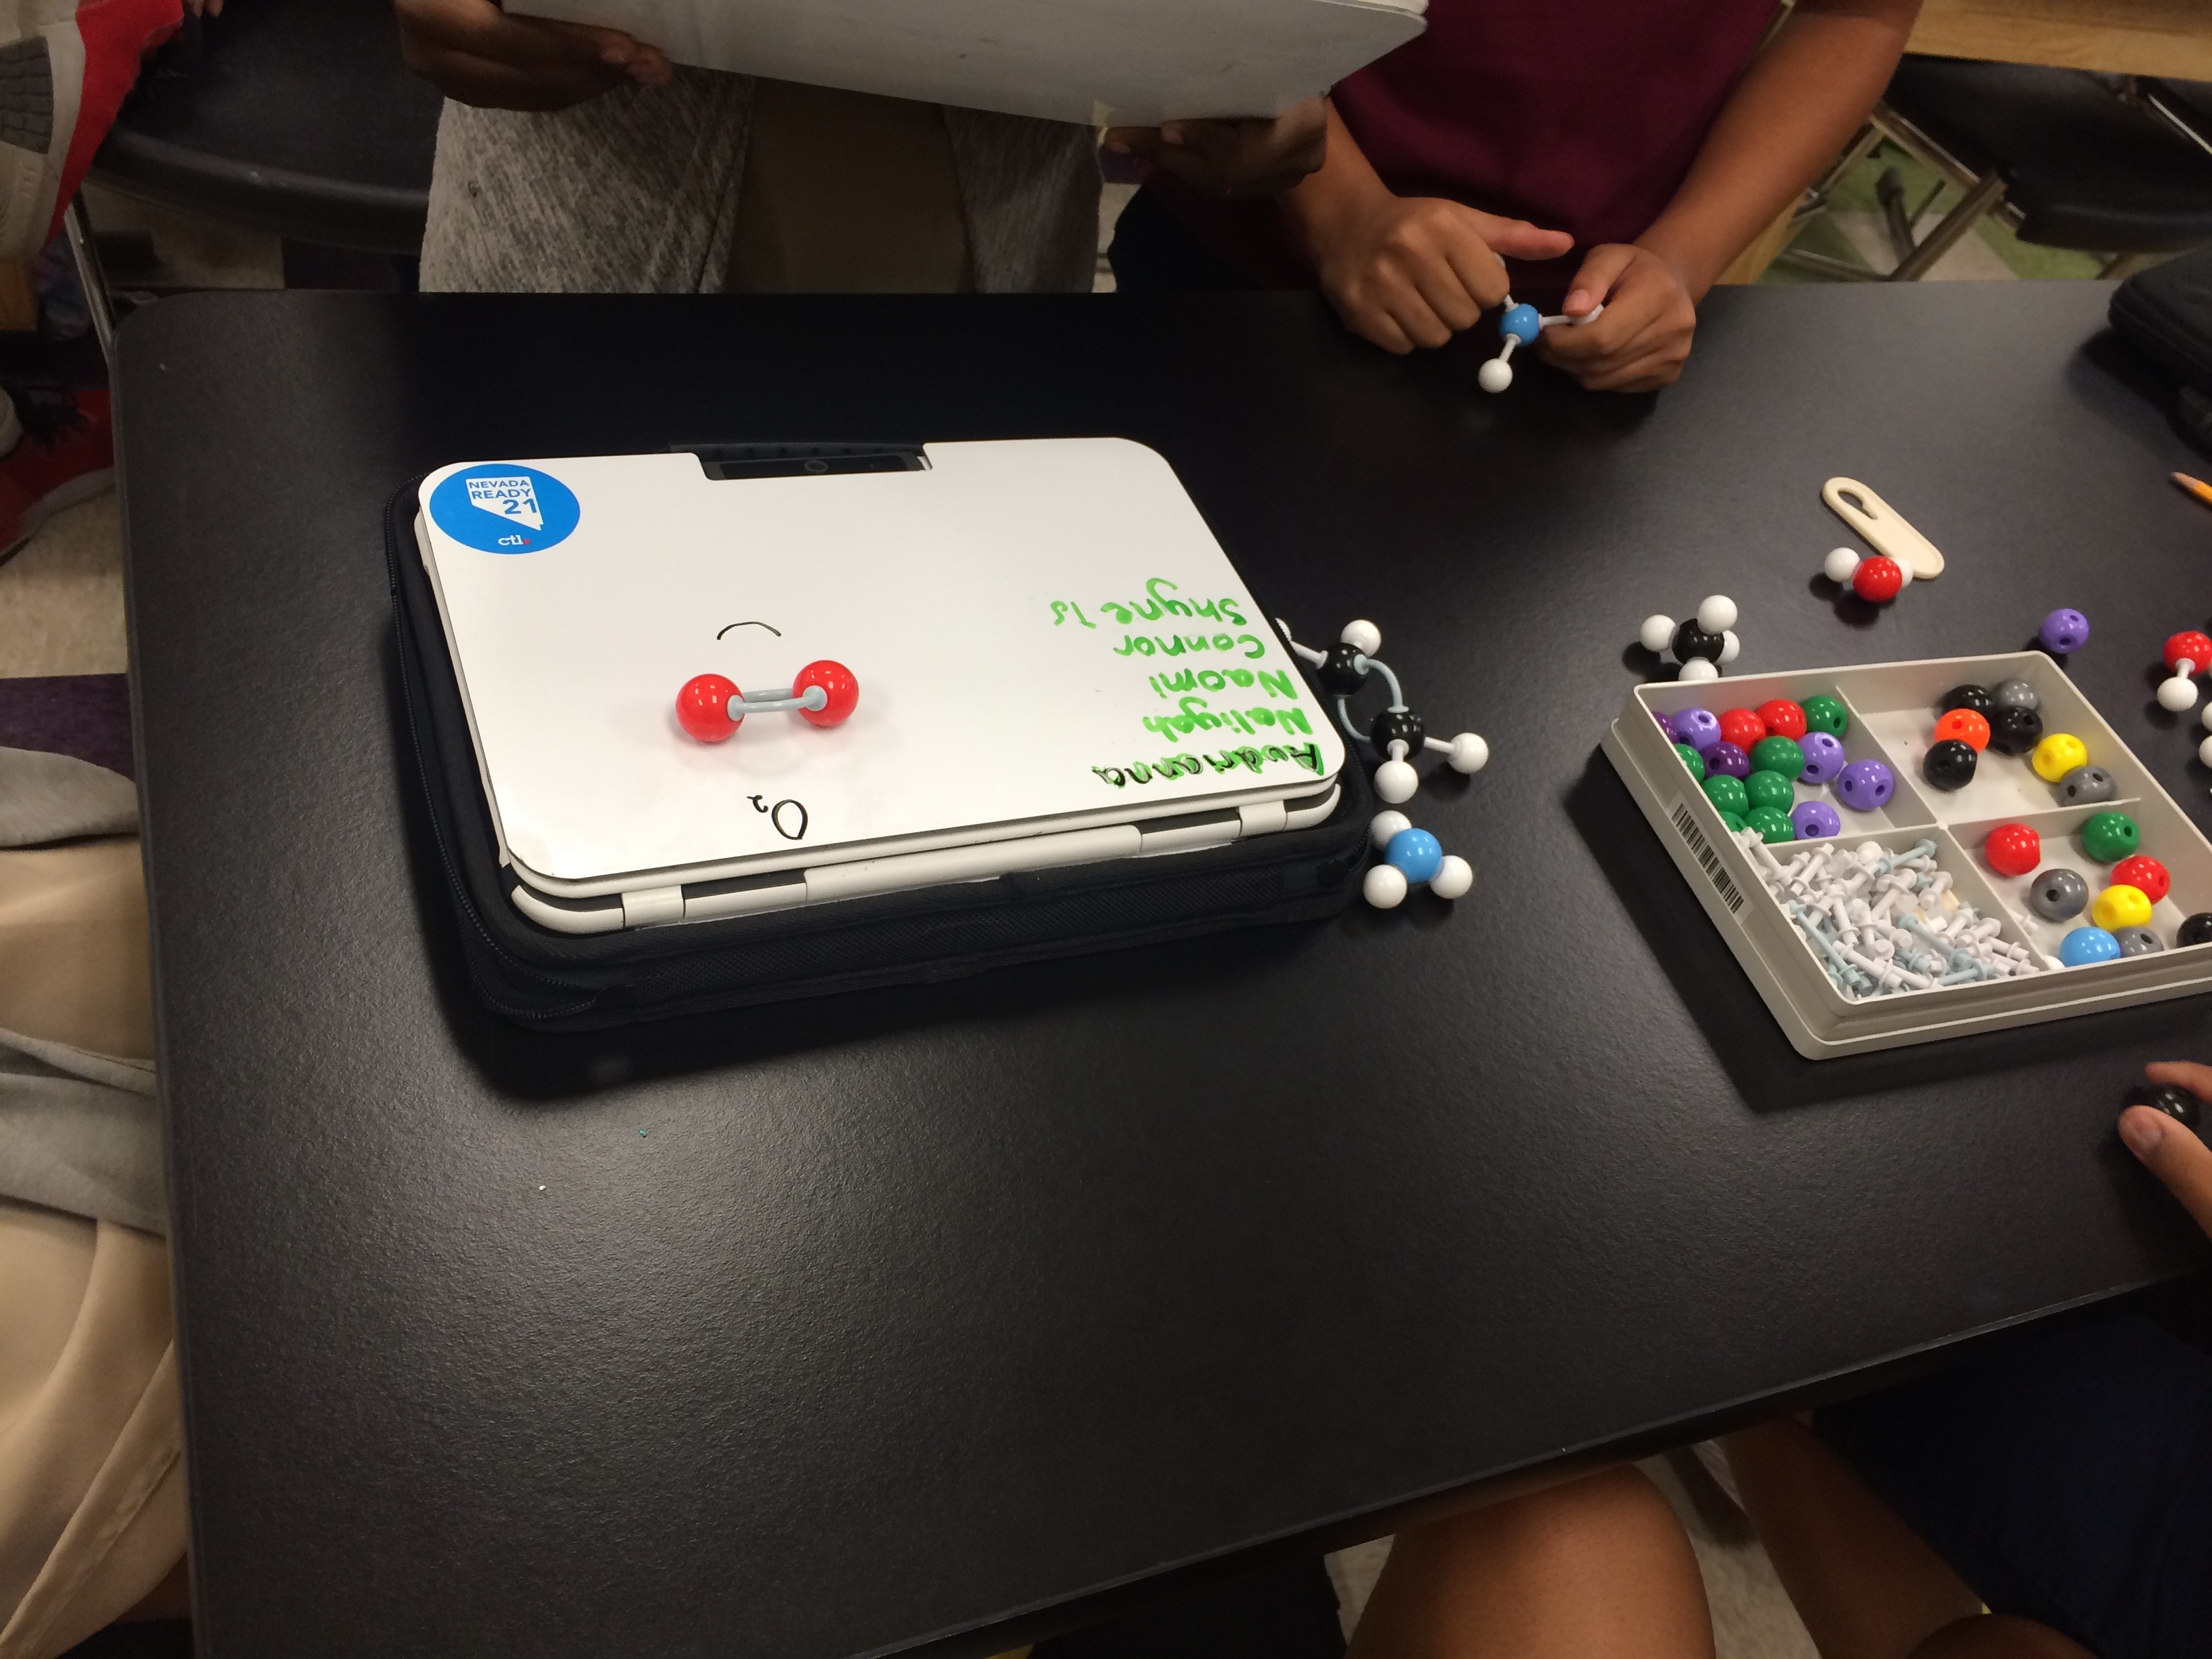
chemistry, lab, games, technology, electronic device, electronics, indoor games and sports, gadget, tabletop game, mobile device, play